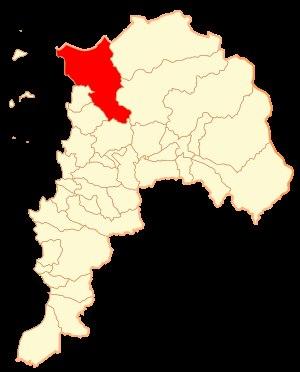
La Ligua est une ville et commune du Chili capitale de la province de Petorca, elle-même située dans la région de Valparaiso. En 2016, sa population s'élevait à 32 131 habitants. La superficie de la commune est de 1 163 km².